Tai Po Mei

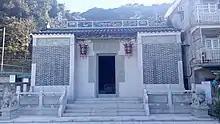
Lee Ancestral Hall in Tai Po Mei in December 2014.

Tai Po Mei is a village in Tai Po District, Hong Kong.